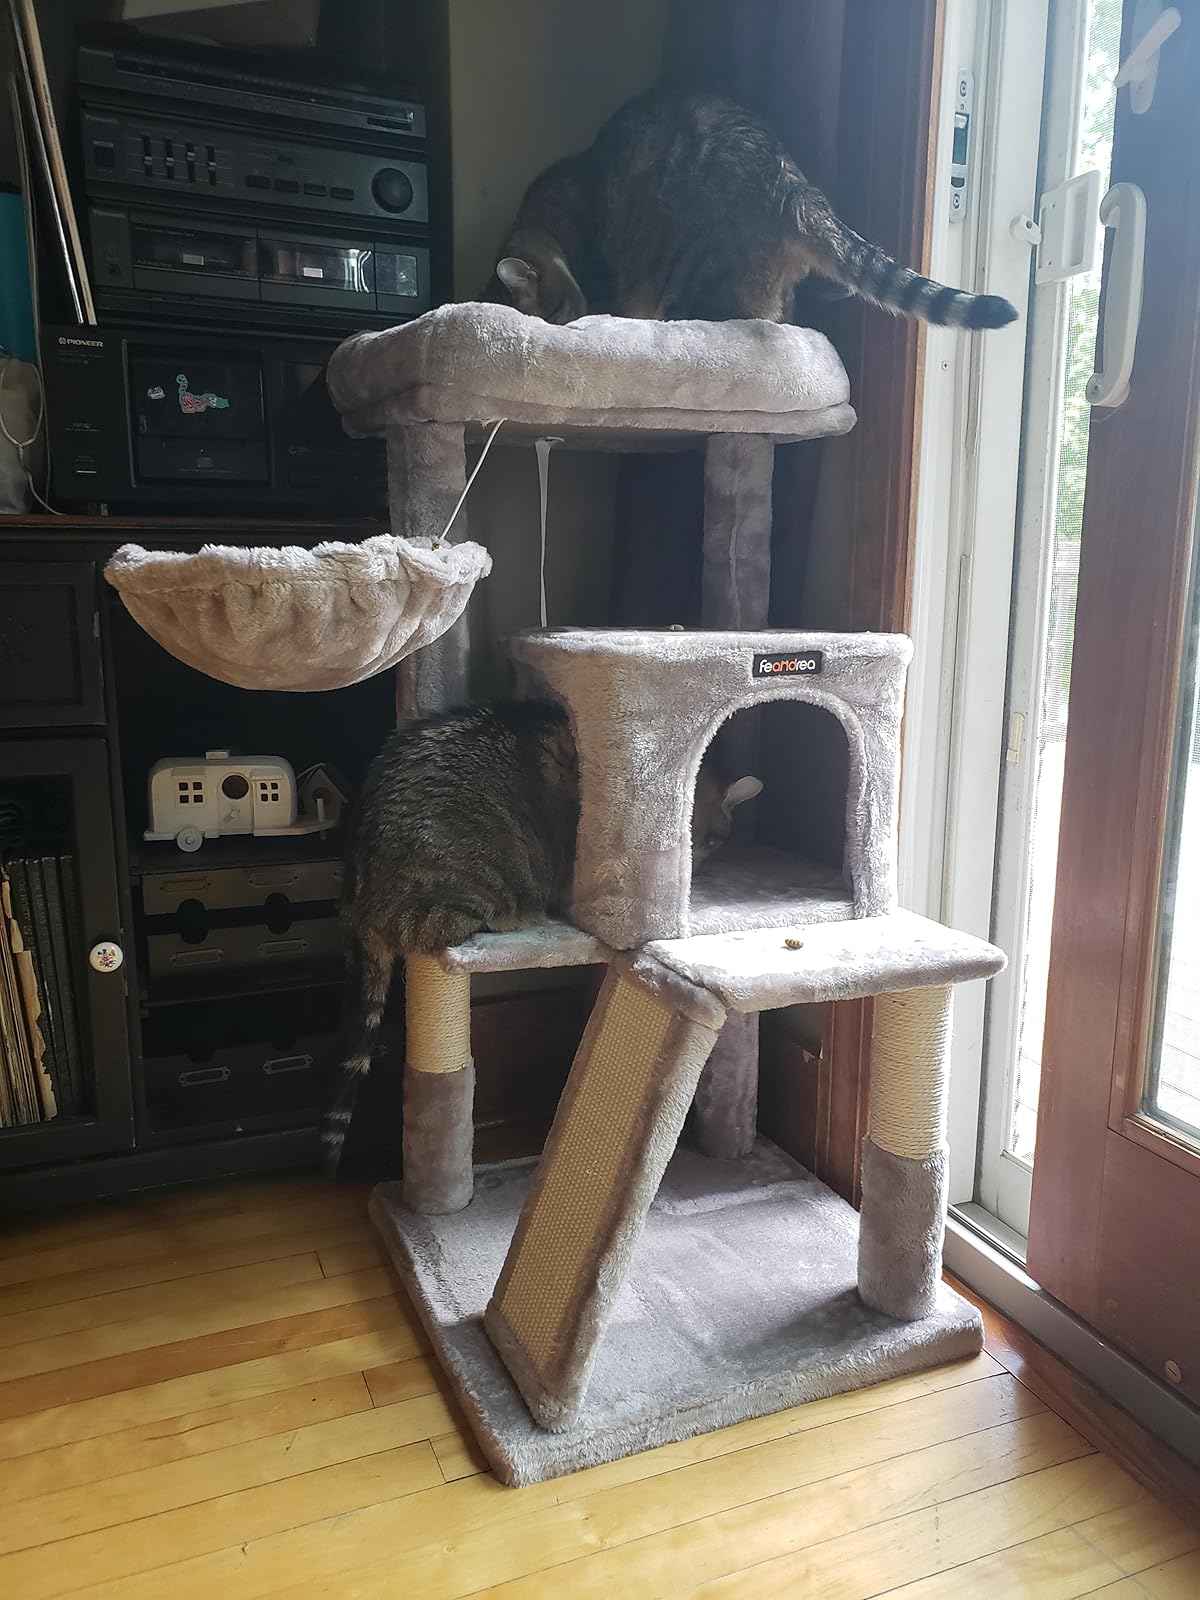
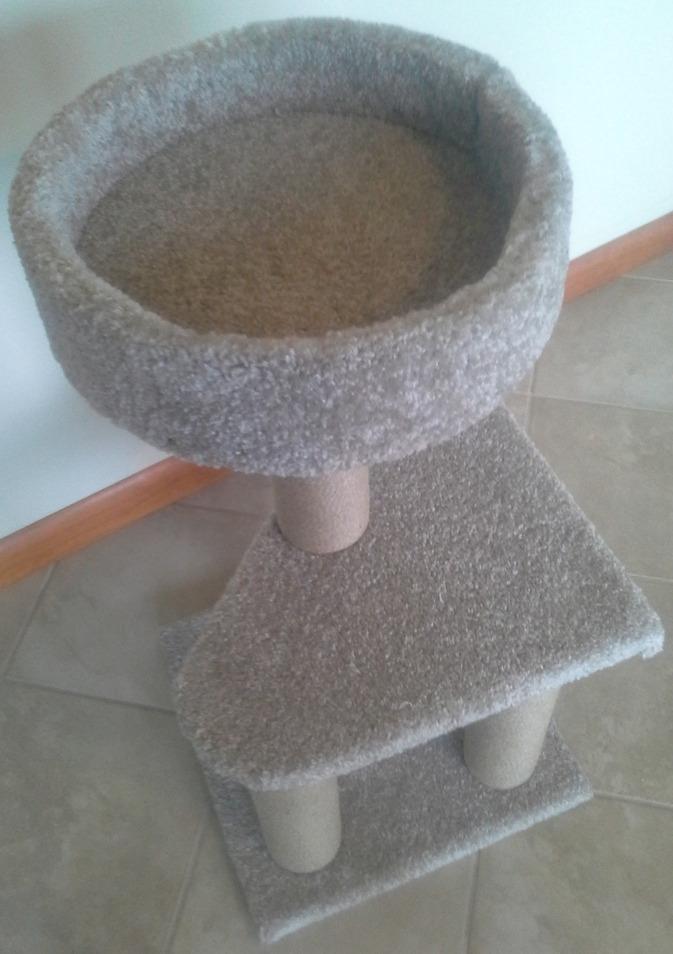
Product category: items_cat tree
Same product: no